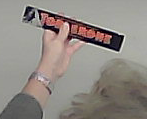
Product: toblerone_black